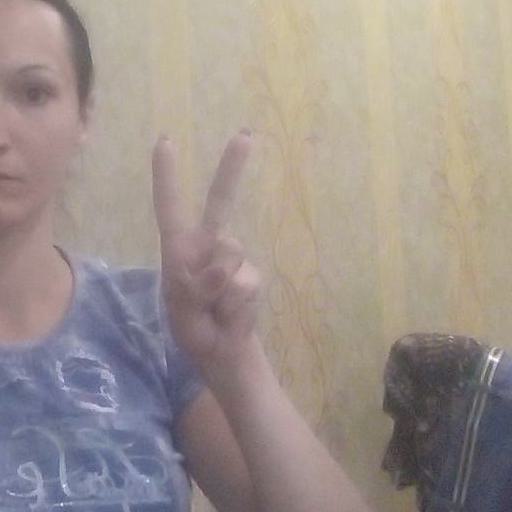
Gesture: peace